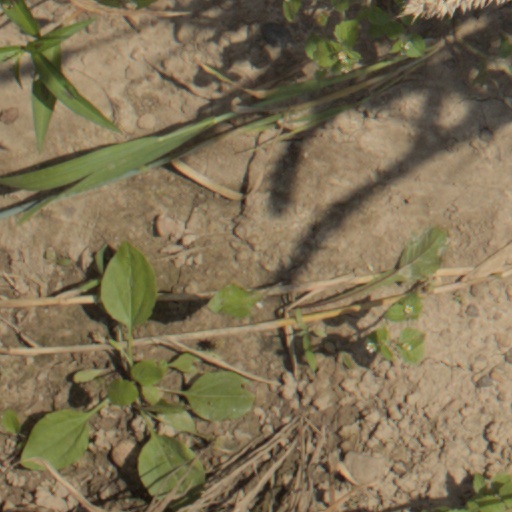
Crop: wheat